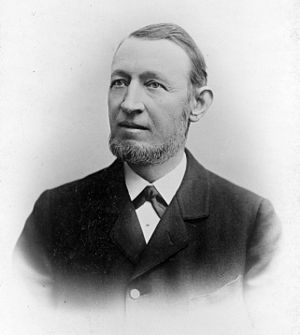
Carl Hagenbeck
Carl Hagenbeck 1890
"Carl Hagenbeck regnes ofte som ""den moderne Zoo's fader"", da han introducerede ""naturlige"" indhegninger der genskabte dyrenes oprindelige habitater, uden tremmer for.